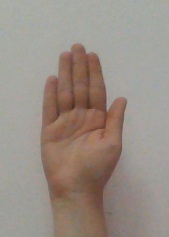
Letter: seen